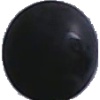
Label: blue_grape